Minnesota Renaissance Festival

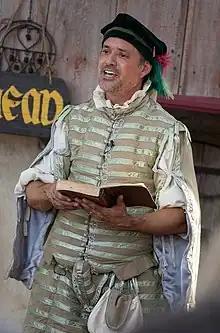
A performer, Gordon Boudreau as Arthur Greenleaf Holmes, in 2012

On August 19, 2020, it was stated on the Minnesota Renaissance Festival Facebook page that the 2020 season, which would have been the 50th season, was cancelled due to covid, and that the 2021 season will now be considered the 50th season. It was also stated that the lease for the current site was extended through the 2021 season, though no new updates regarding the proposed new permanent site have been made since it was announced in March 2019 that a site in or near Jordan, Minnesota was probable, and that land near the Scott County Fairgrounds had been purchased for that purpose.